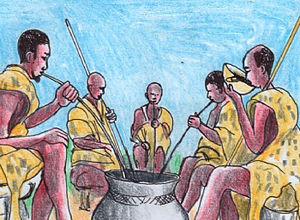
Les Bakiga sont une population bantoue d'Afrique centrale vivant au sud-ouest de l'Ouganda et au nord du Rwanda. Il semblerait qu'ils soient arrivés en Ouganda depuis le Rwanda vers 1600-1700. Ils sont principalement implantés dans la région du Kigezi, dans les districts de Kabale, de Rukungiri, de Kanungu avec des minorités au Rwanda, dans les districts de Kisoro et s'étendant jusque vers la région de Toro.